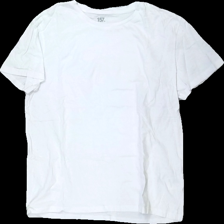
View: front
Type: T-shirt
Category: Unisex
Brand: Lager 157
Colors: White
Material: 100% cotton
Cut: Regular, C-collar
Size: M
Season: All
Damage location: middle left
Damage 2 location: middle right
Price range: <50
Recommended usage: Recycle
Description: White basic t-shirt